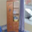
Label: wardrobe